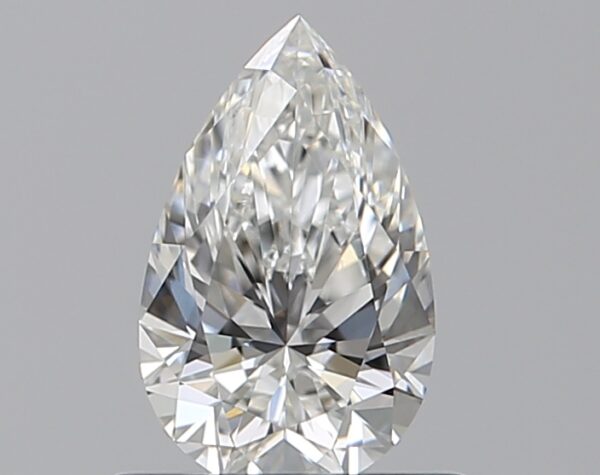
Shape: pear
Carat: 0.5
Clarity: VVS1
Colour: F
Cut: EX
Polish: EX
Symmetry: VG
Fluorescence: N
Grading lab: GIA
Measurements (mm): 7.1 x 4.41 x 2.77